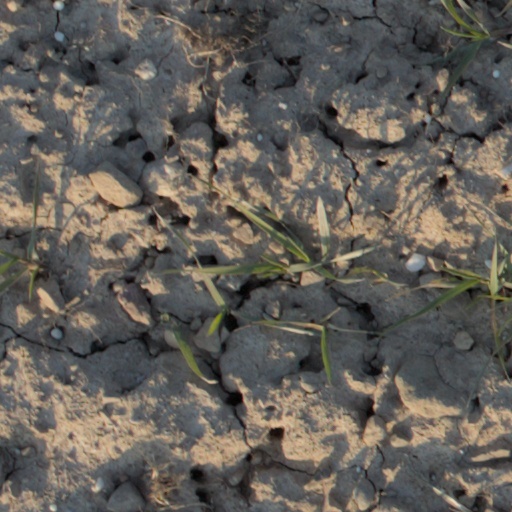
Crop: wheat